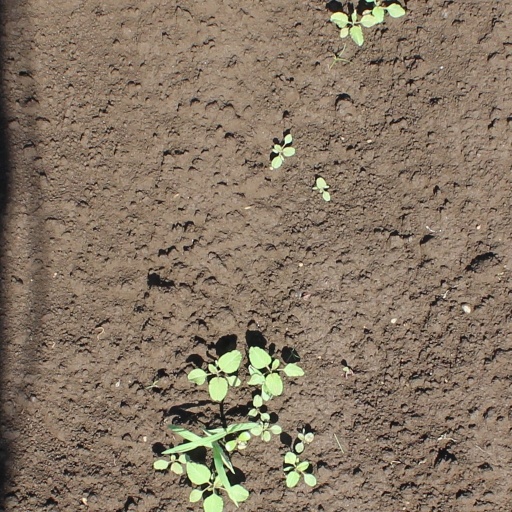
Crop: soybean